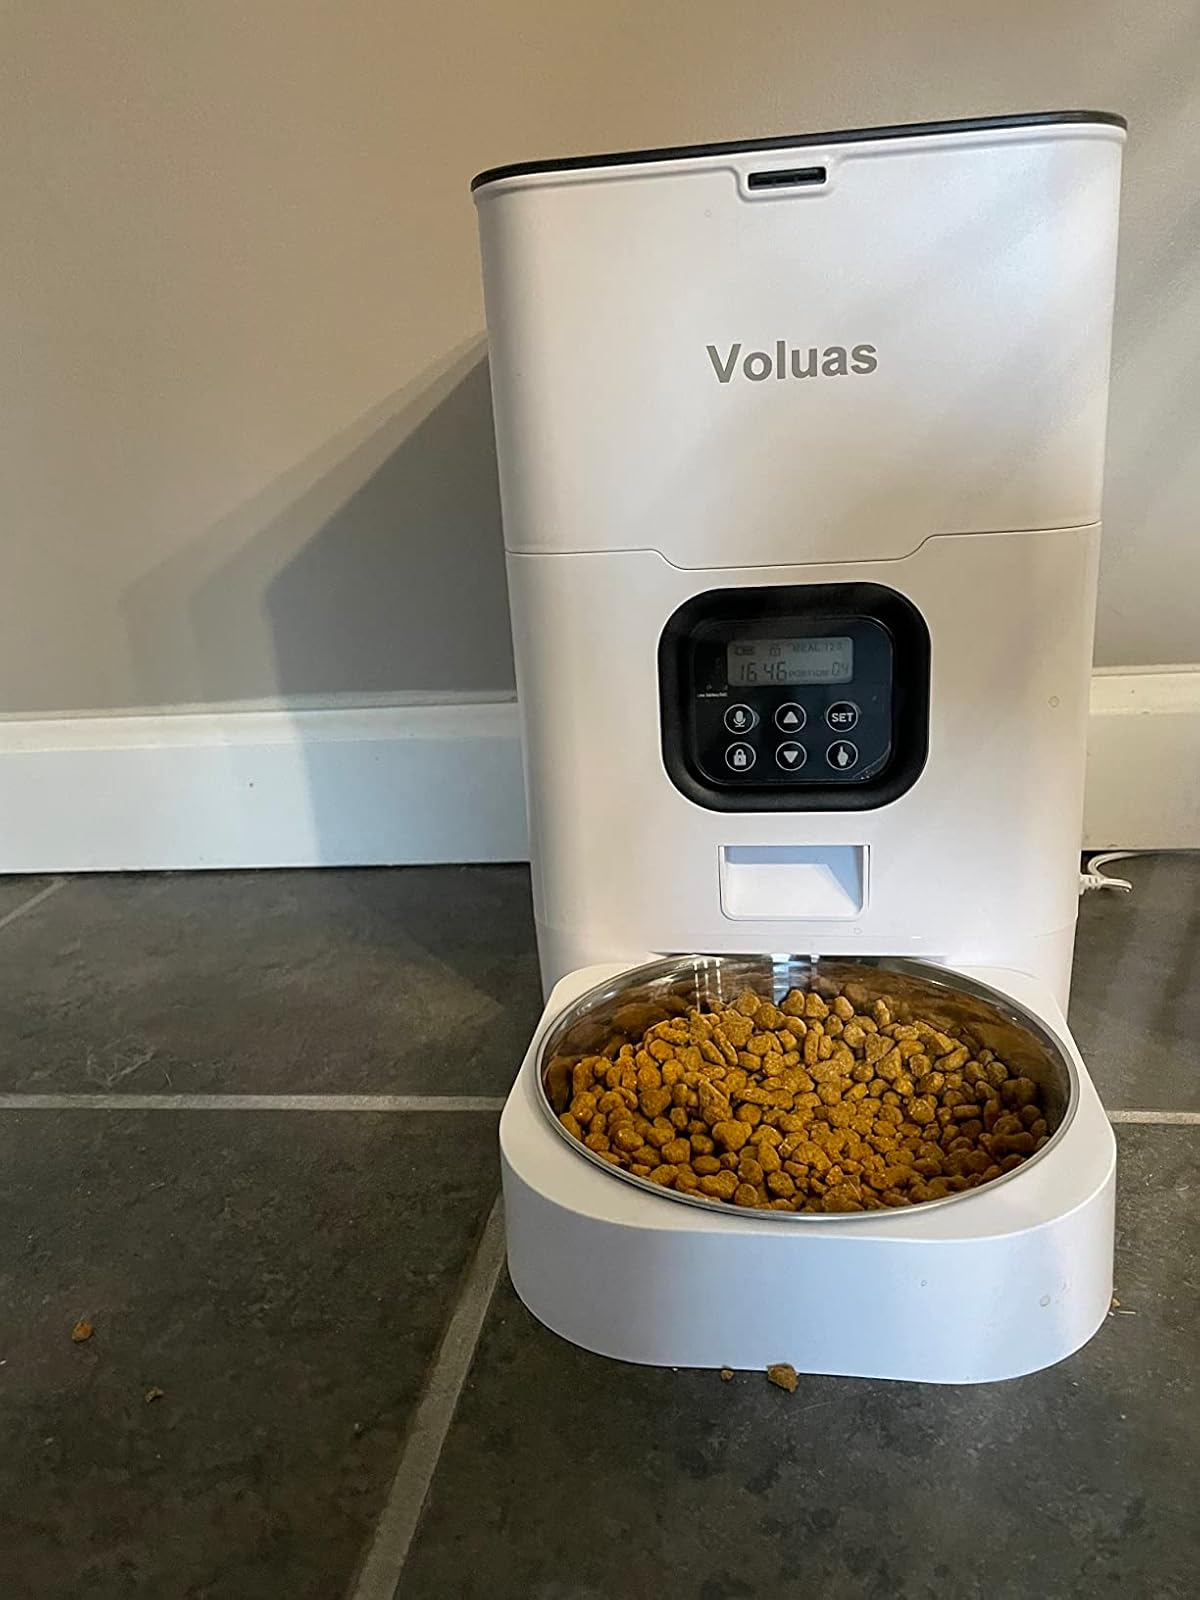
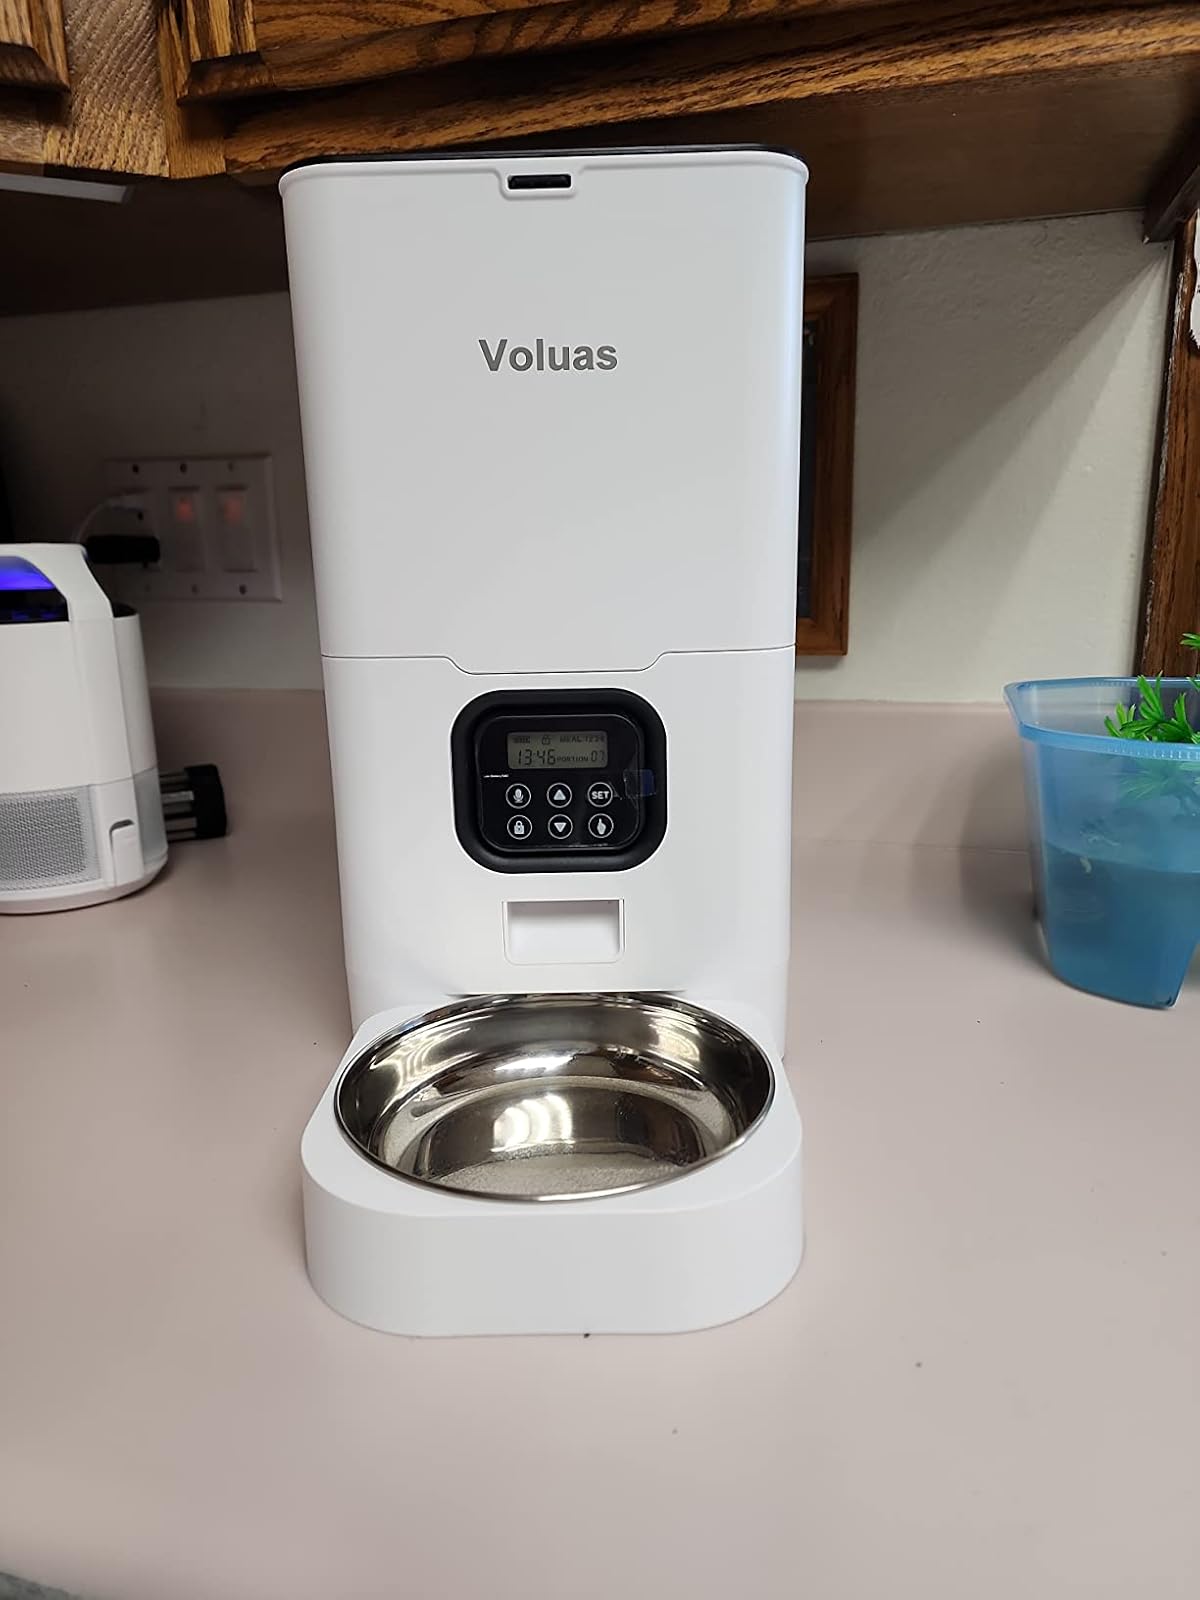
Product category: items_feeder
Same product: yes